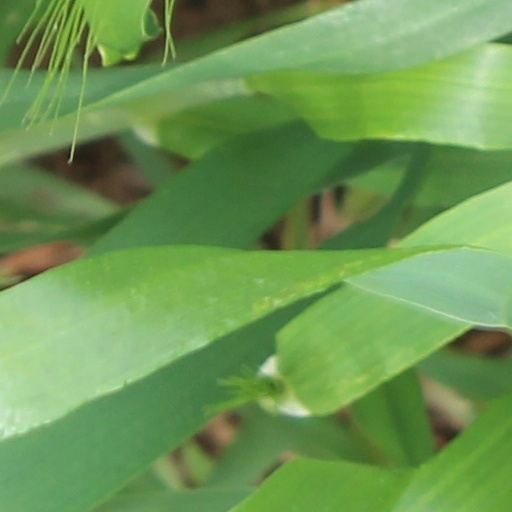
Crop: wheat